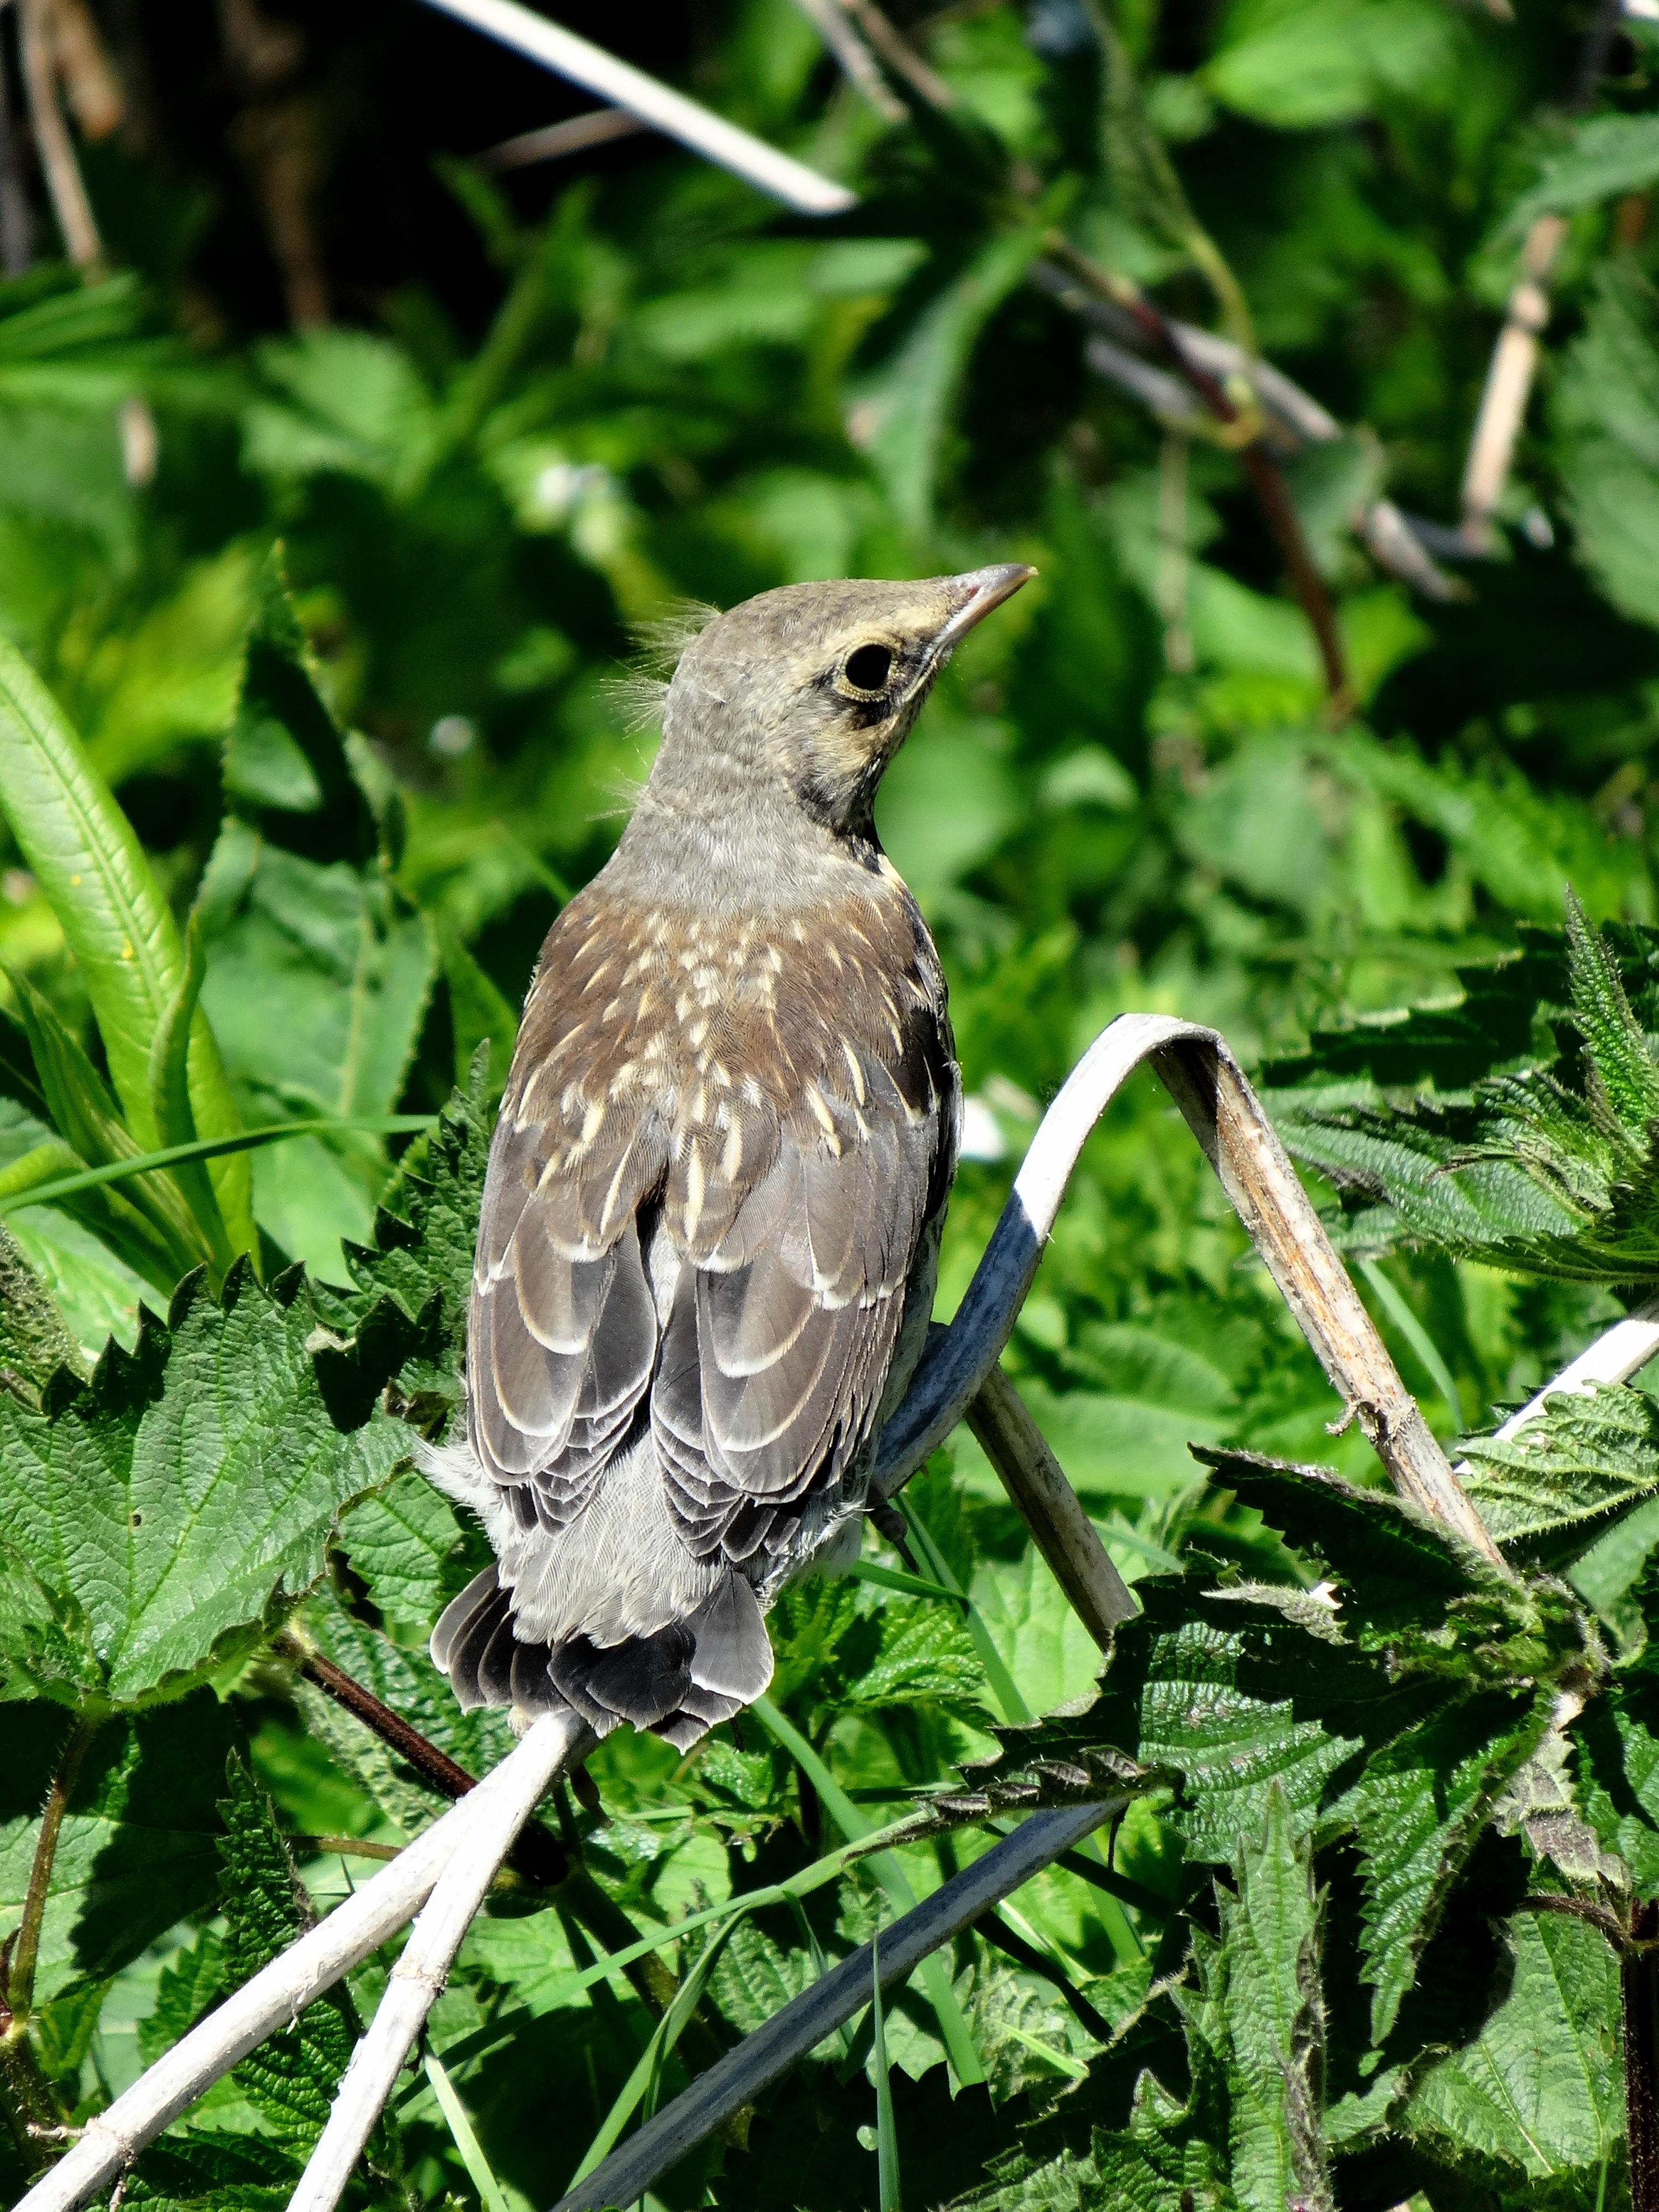
nature, bird, flower, animal, wildlife, green, beak, botany, closeup, fauna, vertebrate, sparrow, wren, wild birds, the sparrow, old world flycatcher, perching bird